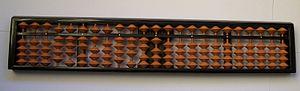
un soroban (boulier japonais) avec le nombre 987654321 Euskara: soroban edo abako japoniar bat 00098765432100000000000 zifra erakusten
Le soroban est le boulier japonais.